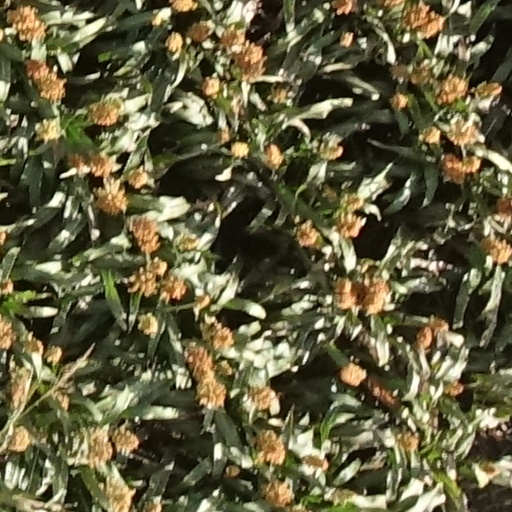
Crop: sorghum